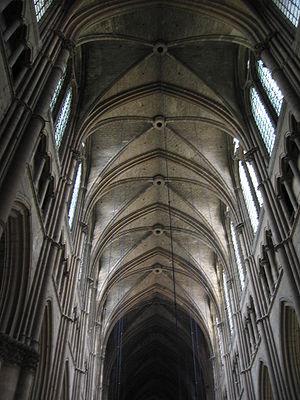
Ce lexique reprend le vocabulaire architectural, typologique et constructif, souvent commun, aux Arcs et voûtes
La croisée d'ogives est un facteur déterminant de l'essor de l'architecture gothique. Développée à partir de la fin du XIᵉ siècle, elle constitue une structure d'arcs en plein-cintre puis brisés en voussoirs de pierre se rejoignant sur une clef au centre des diagonales d'une travée carrée, barlongue ou d'un hexagone puis couvert par un remplissage de voutains légers posés sur les nervures. Cette technique permet de reporter le poids et les poussées de la voûte aux pieds des arcs sur des sommiers contrebutés par des arcs boutants. Sa mise en œuvre limite les travaux de coffrage aux arcs mais son équilibrage est plus complexe et sa fragilité impose une couverture. Cette innovation donne la liberté d'utiliser l'espace entre les arcs pour y installer de larges baies et créer une architecture de lumière et d'élan vers le ciel.